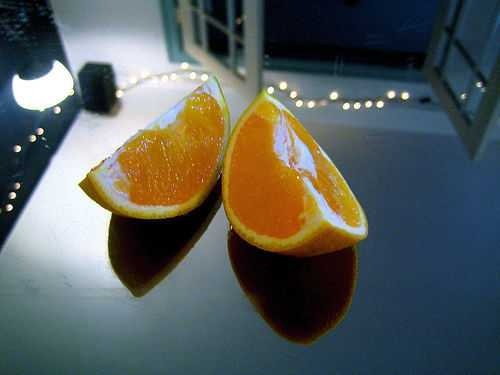
Label: Orange